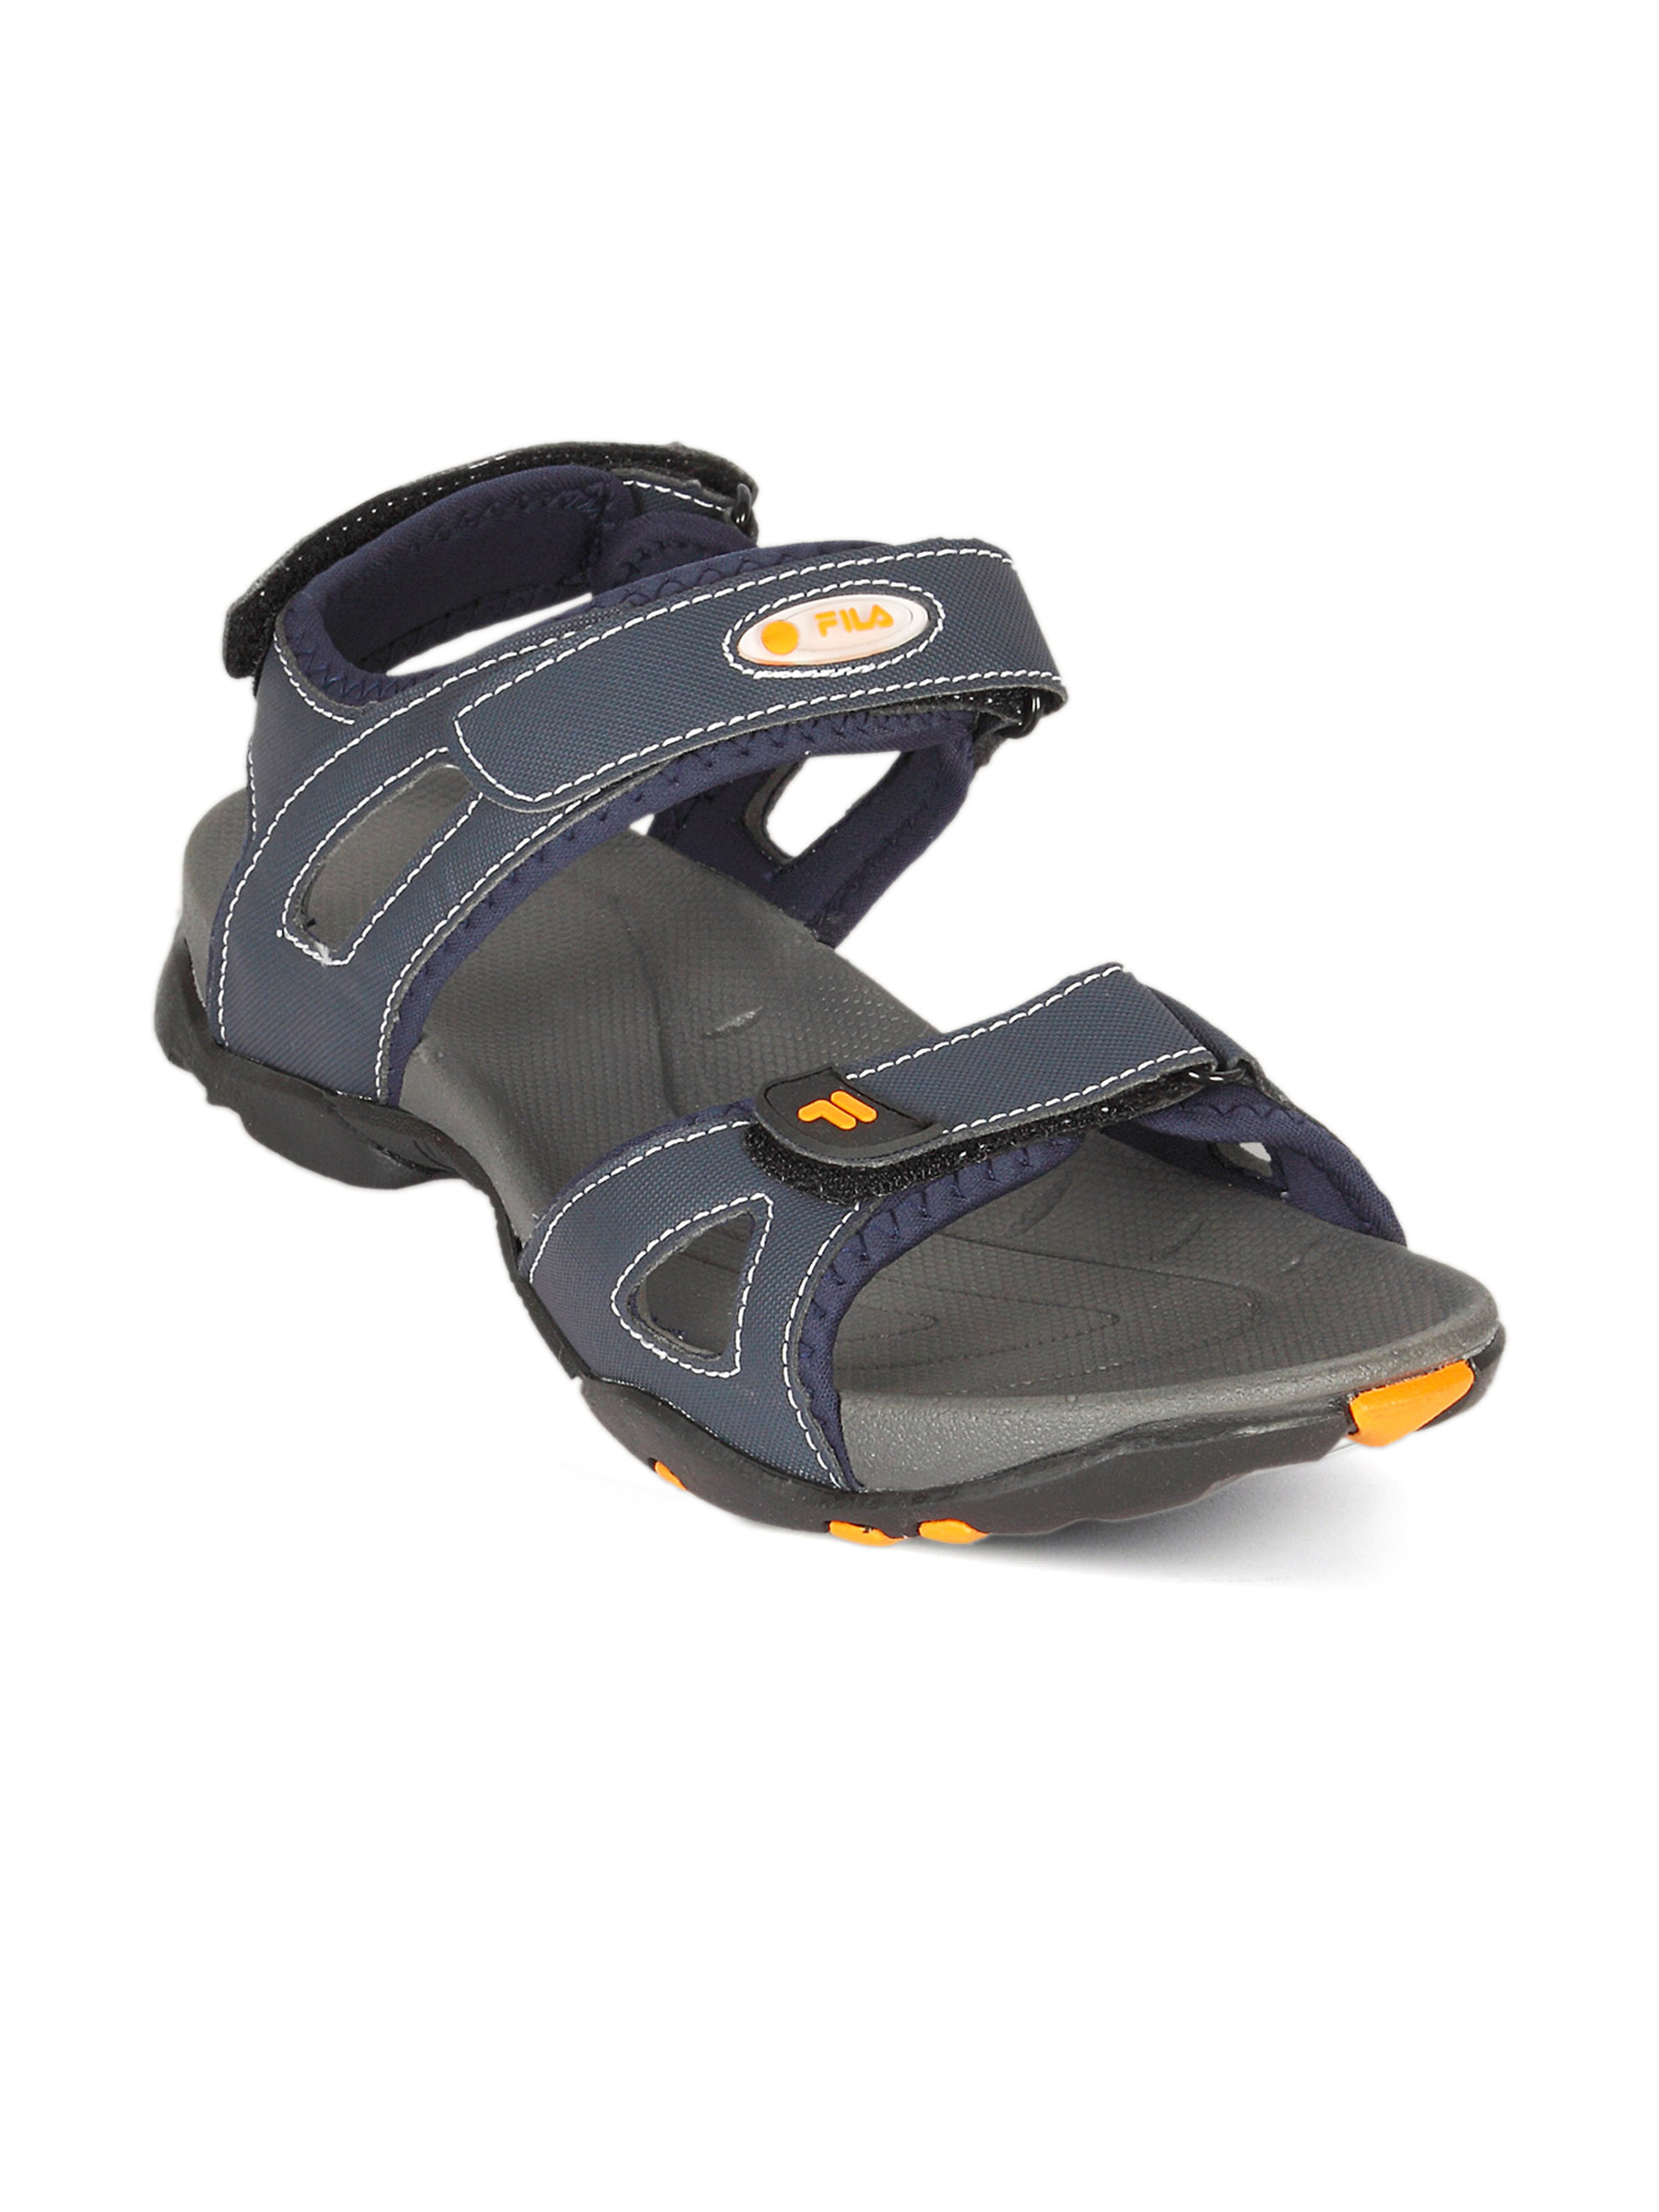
Fila Men Aruba Navy Grey Sandal
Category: Footwear / Sandal / Sandals
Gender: Men
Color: Navy Blue
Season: Summer 2012
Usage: Casual